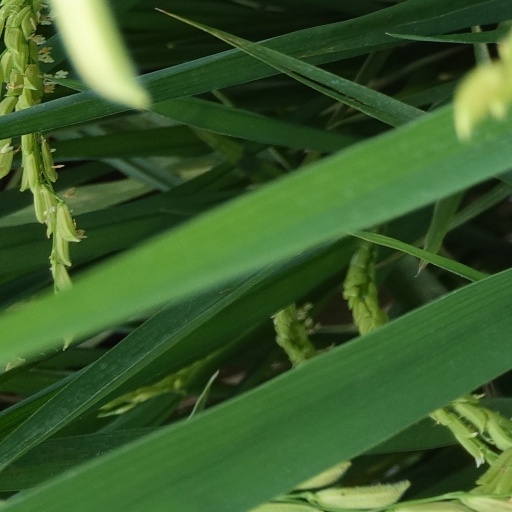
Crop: rice